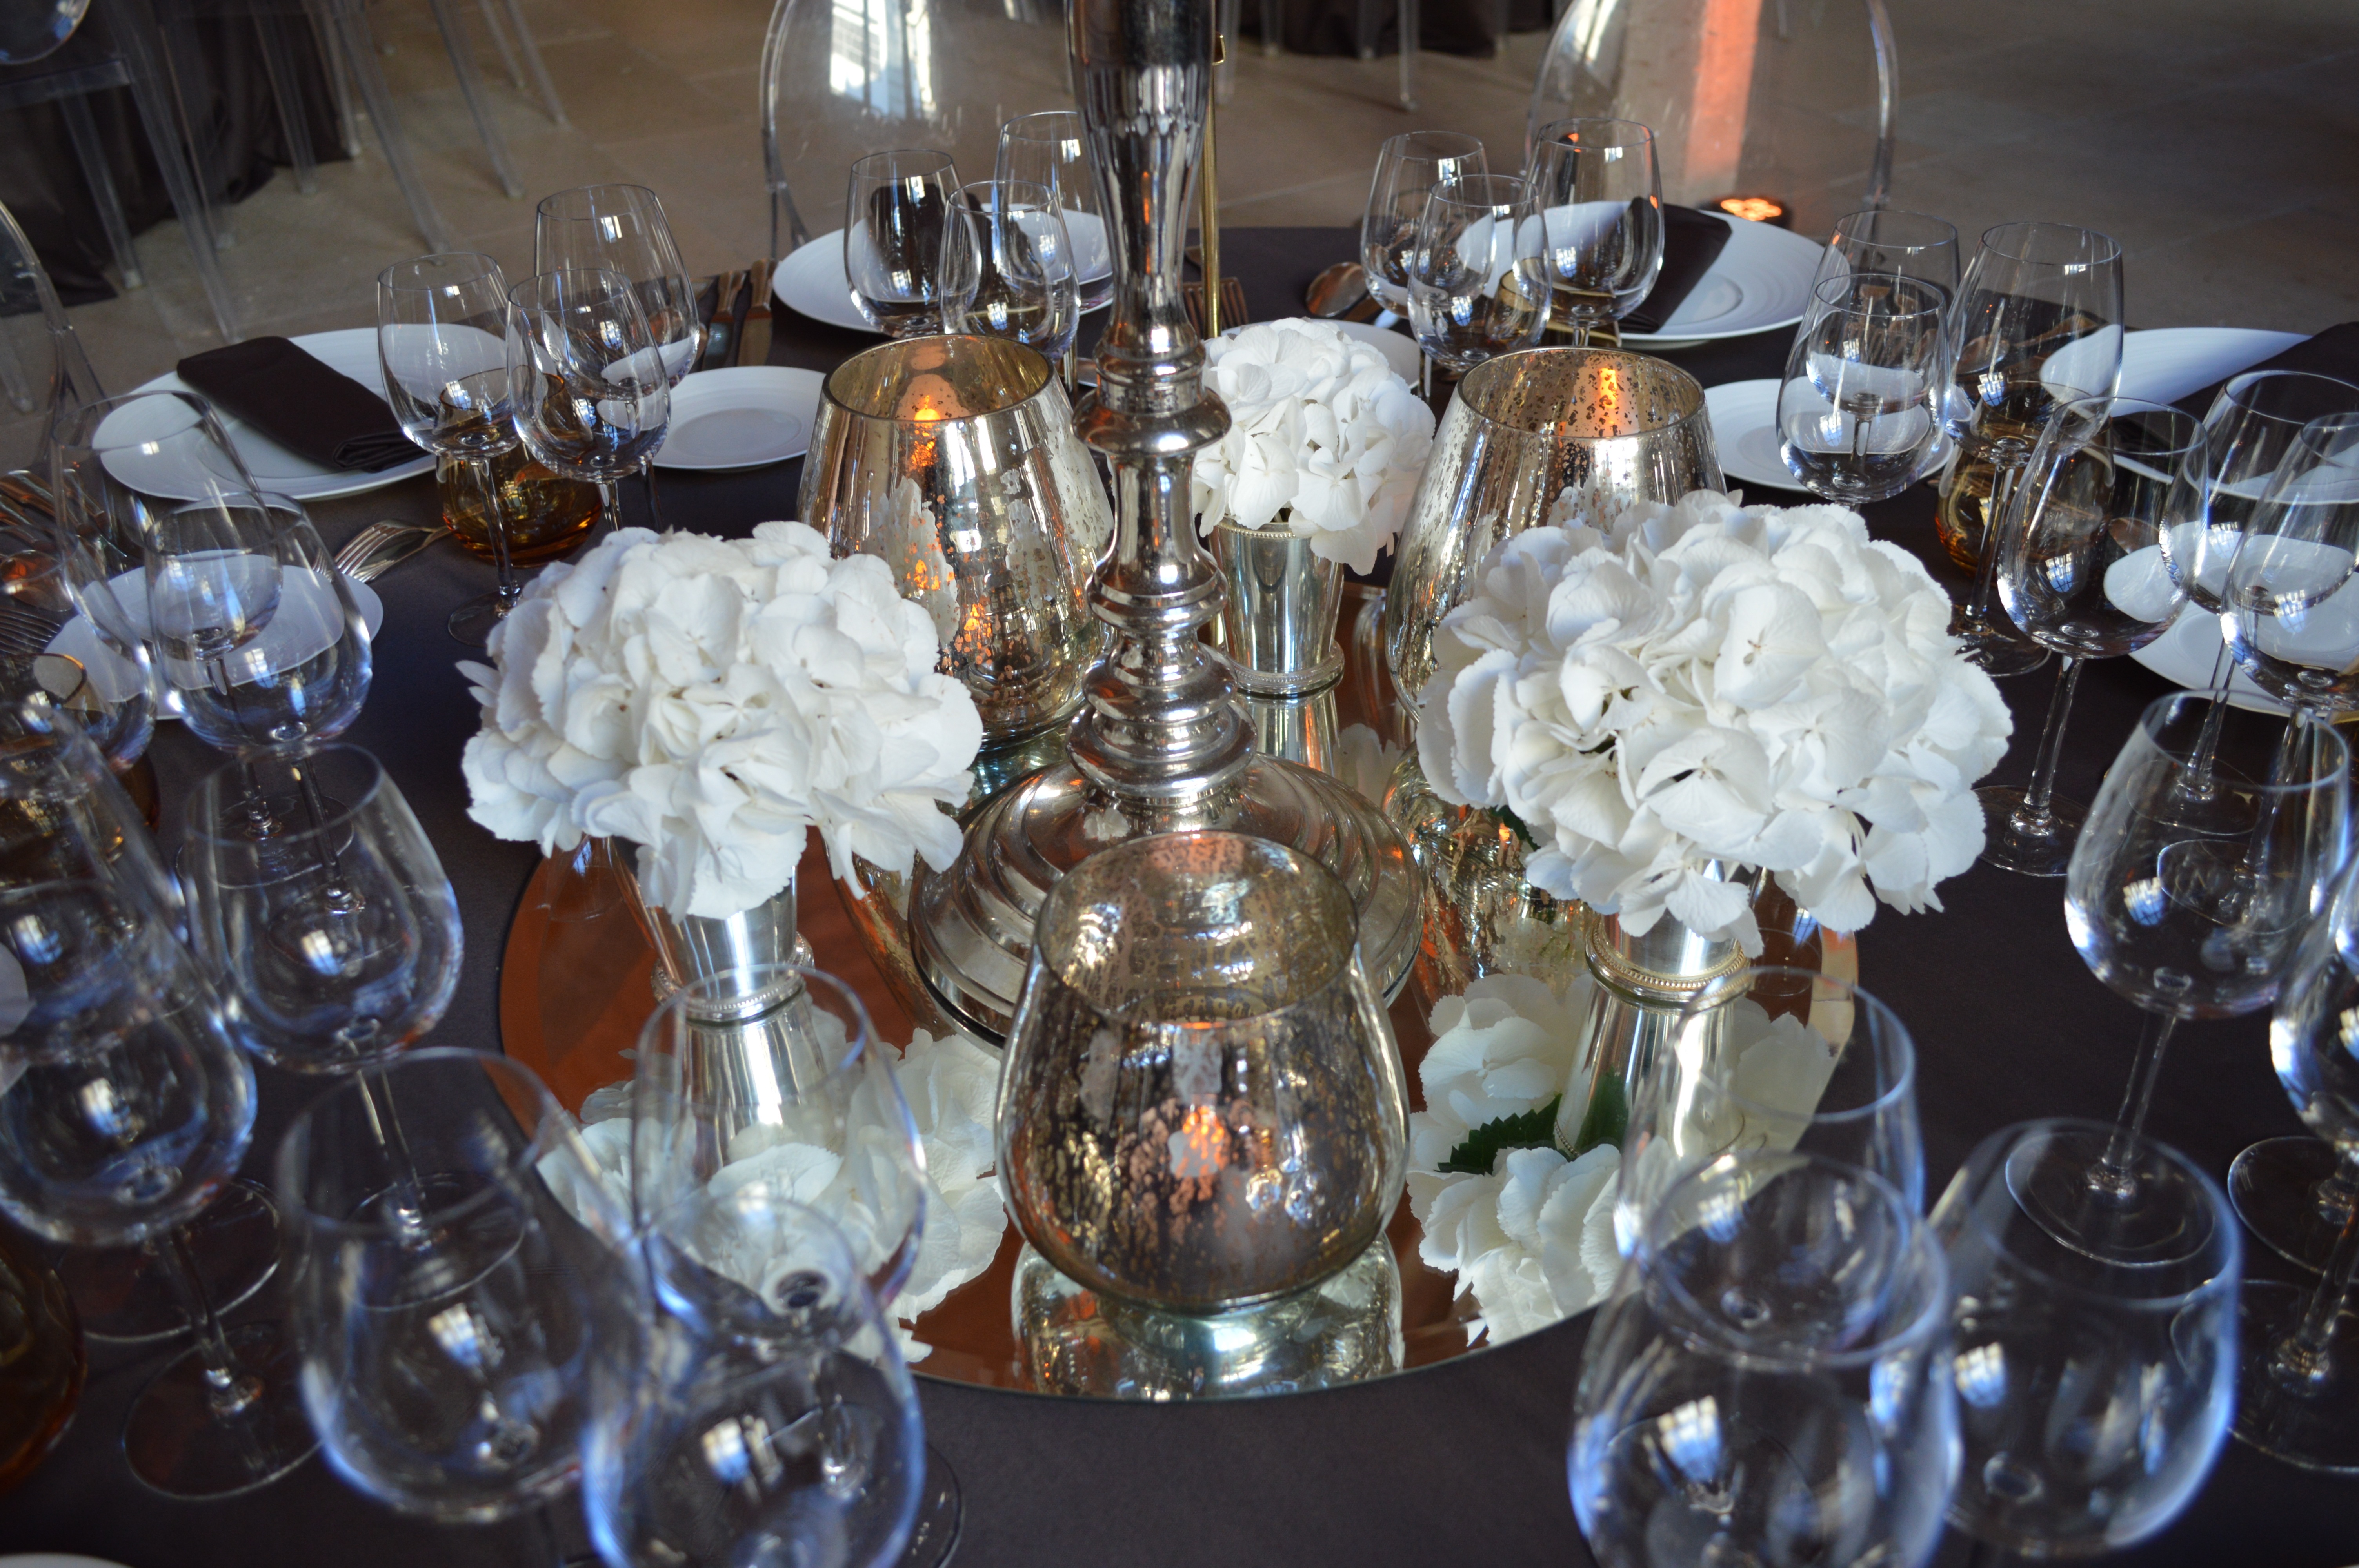
table, flower, meal, covered, lighting, wedding, flowers, ceremony, banquet, chandelier, event, stemware, wedding reception, centrepiece